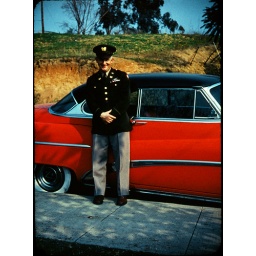
Jim by red car